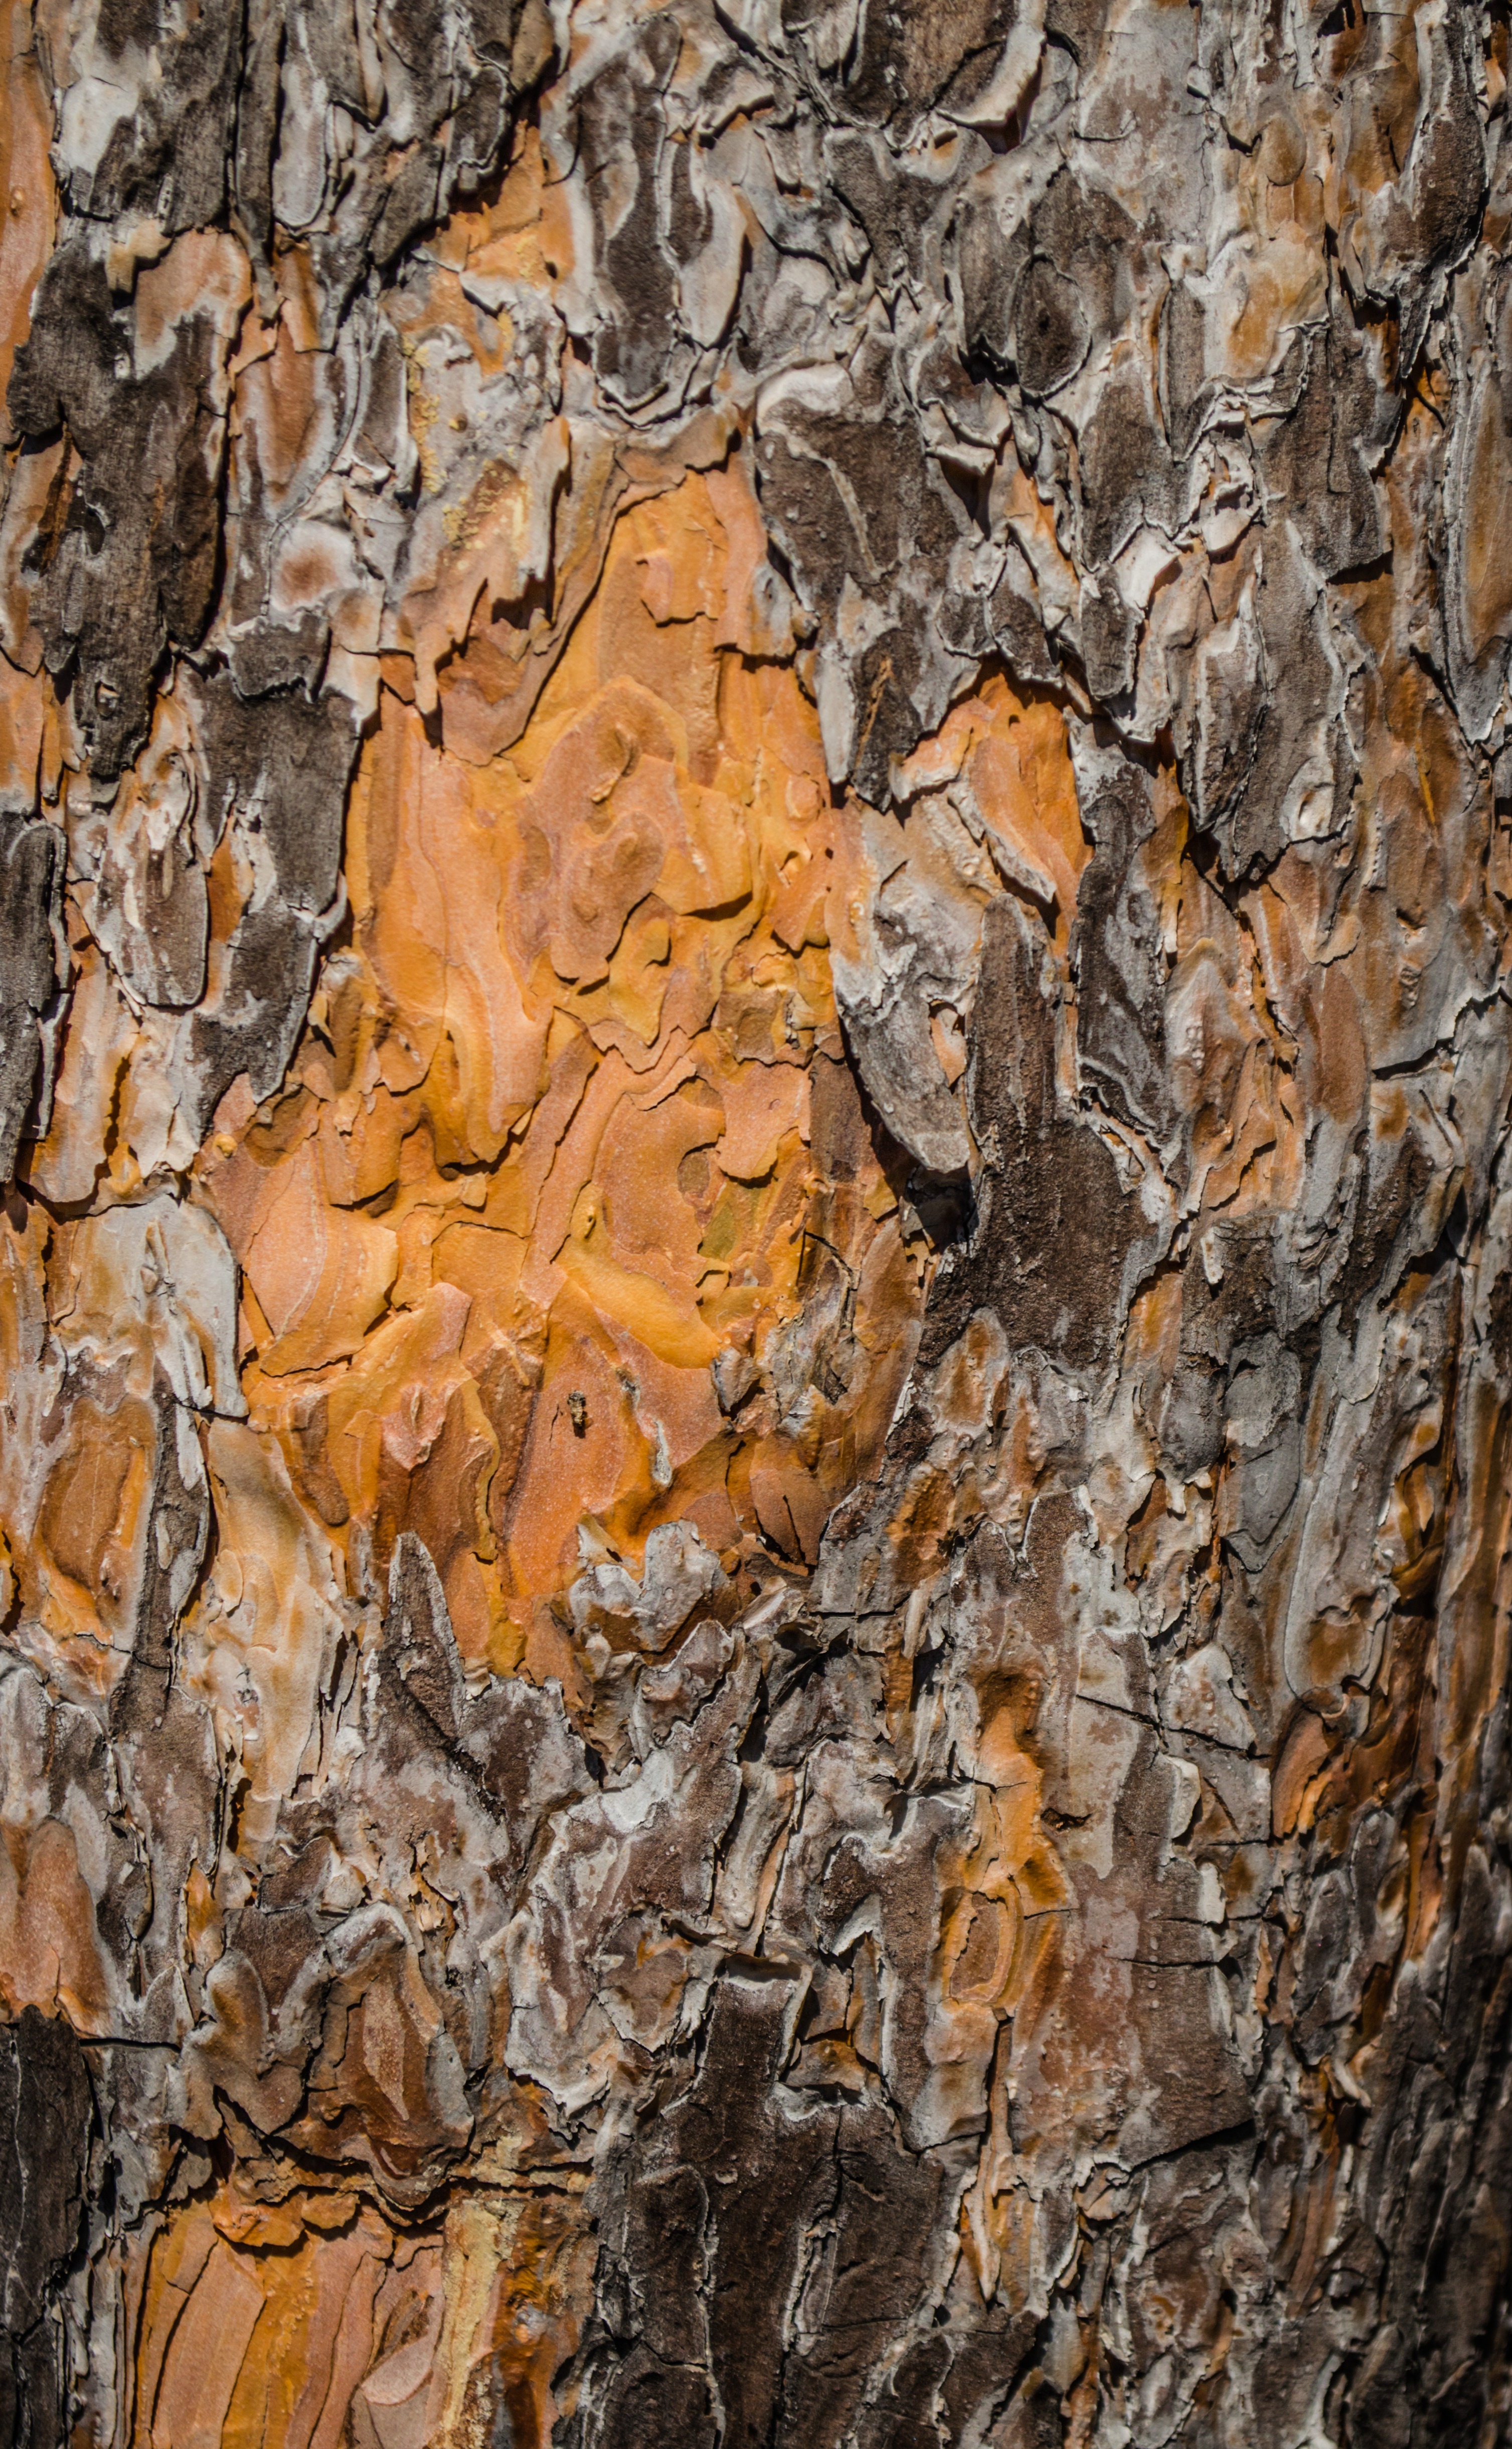
tree, nature, rock, branch, plant, wood, texture, leaf, flower, trunk, bark, formation, environment, autumn, soil, agriculture, flora, season, tree trunk, outdoors, woods, geology, carving, organic, woody plant